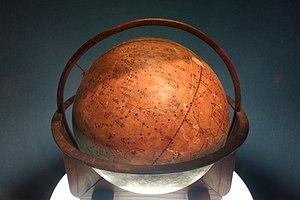
Un globe céleste est une sphère centrée sur la Terre, sur laquelle est dessinée une carte du ciel.